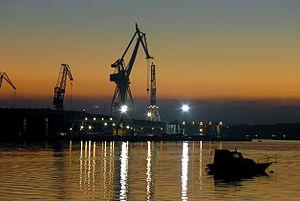
Une partie du port de Pula, en Croatie, au coucher du soleil.